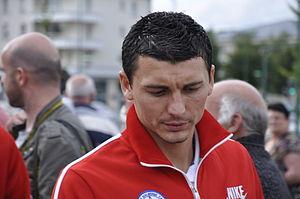
Mathieu Duhamel lors de la présentation des recrues de Caen.